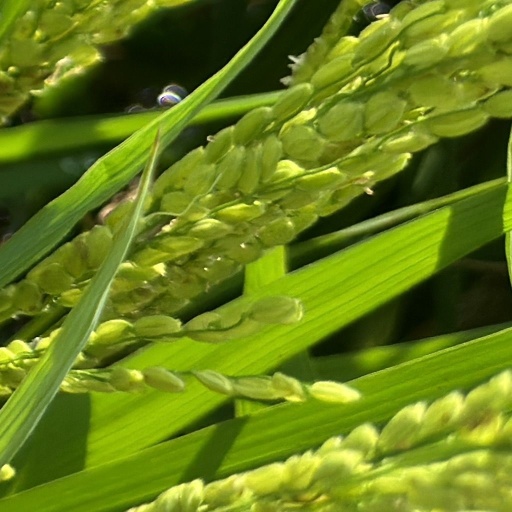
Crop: rice